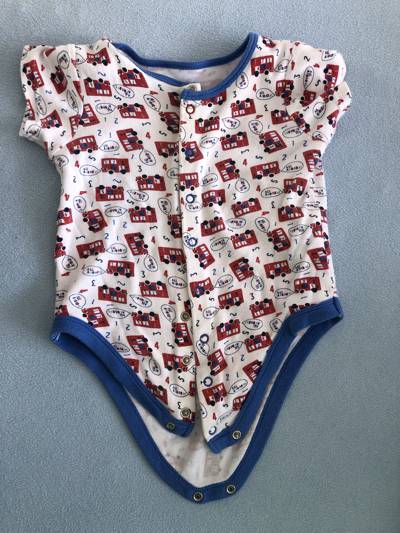
Waste category: clothes